Palmdale, California

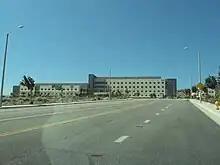
Palmdale Regional Medical Center handles the city's medical services.

Palmdale refers to itself with the nickname the "aerospace capital of the United States", and has been the site of research, development, final assembly, flight testing and/or servicing/modifications of the Space Shuttle, B-1 Lancer, X-15, B-2 Spirit, B-21 Raider, F-117 Nighthawk, F-22 Raptor, F-35 Lightning II, SR-71 Blackbird, Lockheed L-1011 Tristar, and many other aircraft that have been used in the United States Air Force, NASA and air forces and airlines around the world. USAF Plant 42, where the aerospace projects occurred / occur is home to major operations of the following aerospace companies: Boeing, Lockheed Martin and its famed Skunk Works, and Northrop Grumman. The Los Angeles World Airports owns the former Boeing hangar (formerly North American Rockwell) at Plant 42 near LA/Palmdale Regional Airport which is one of the largest buildings in the world. The hangar was used for the set of the 2004 film "The Terminal", which featured an enormous replica of a JFK International Airport terminal. NASA's SOFIA program relocated its operation to this hangar at Site 9 from Edwards Air Force Base.